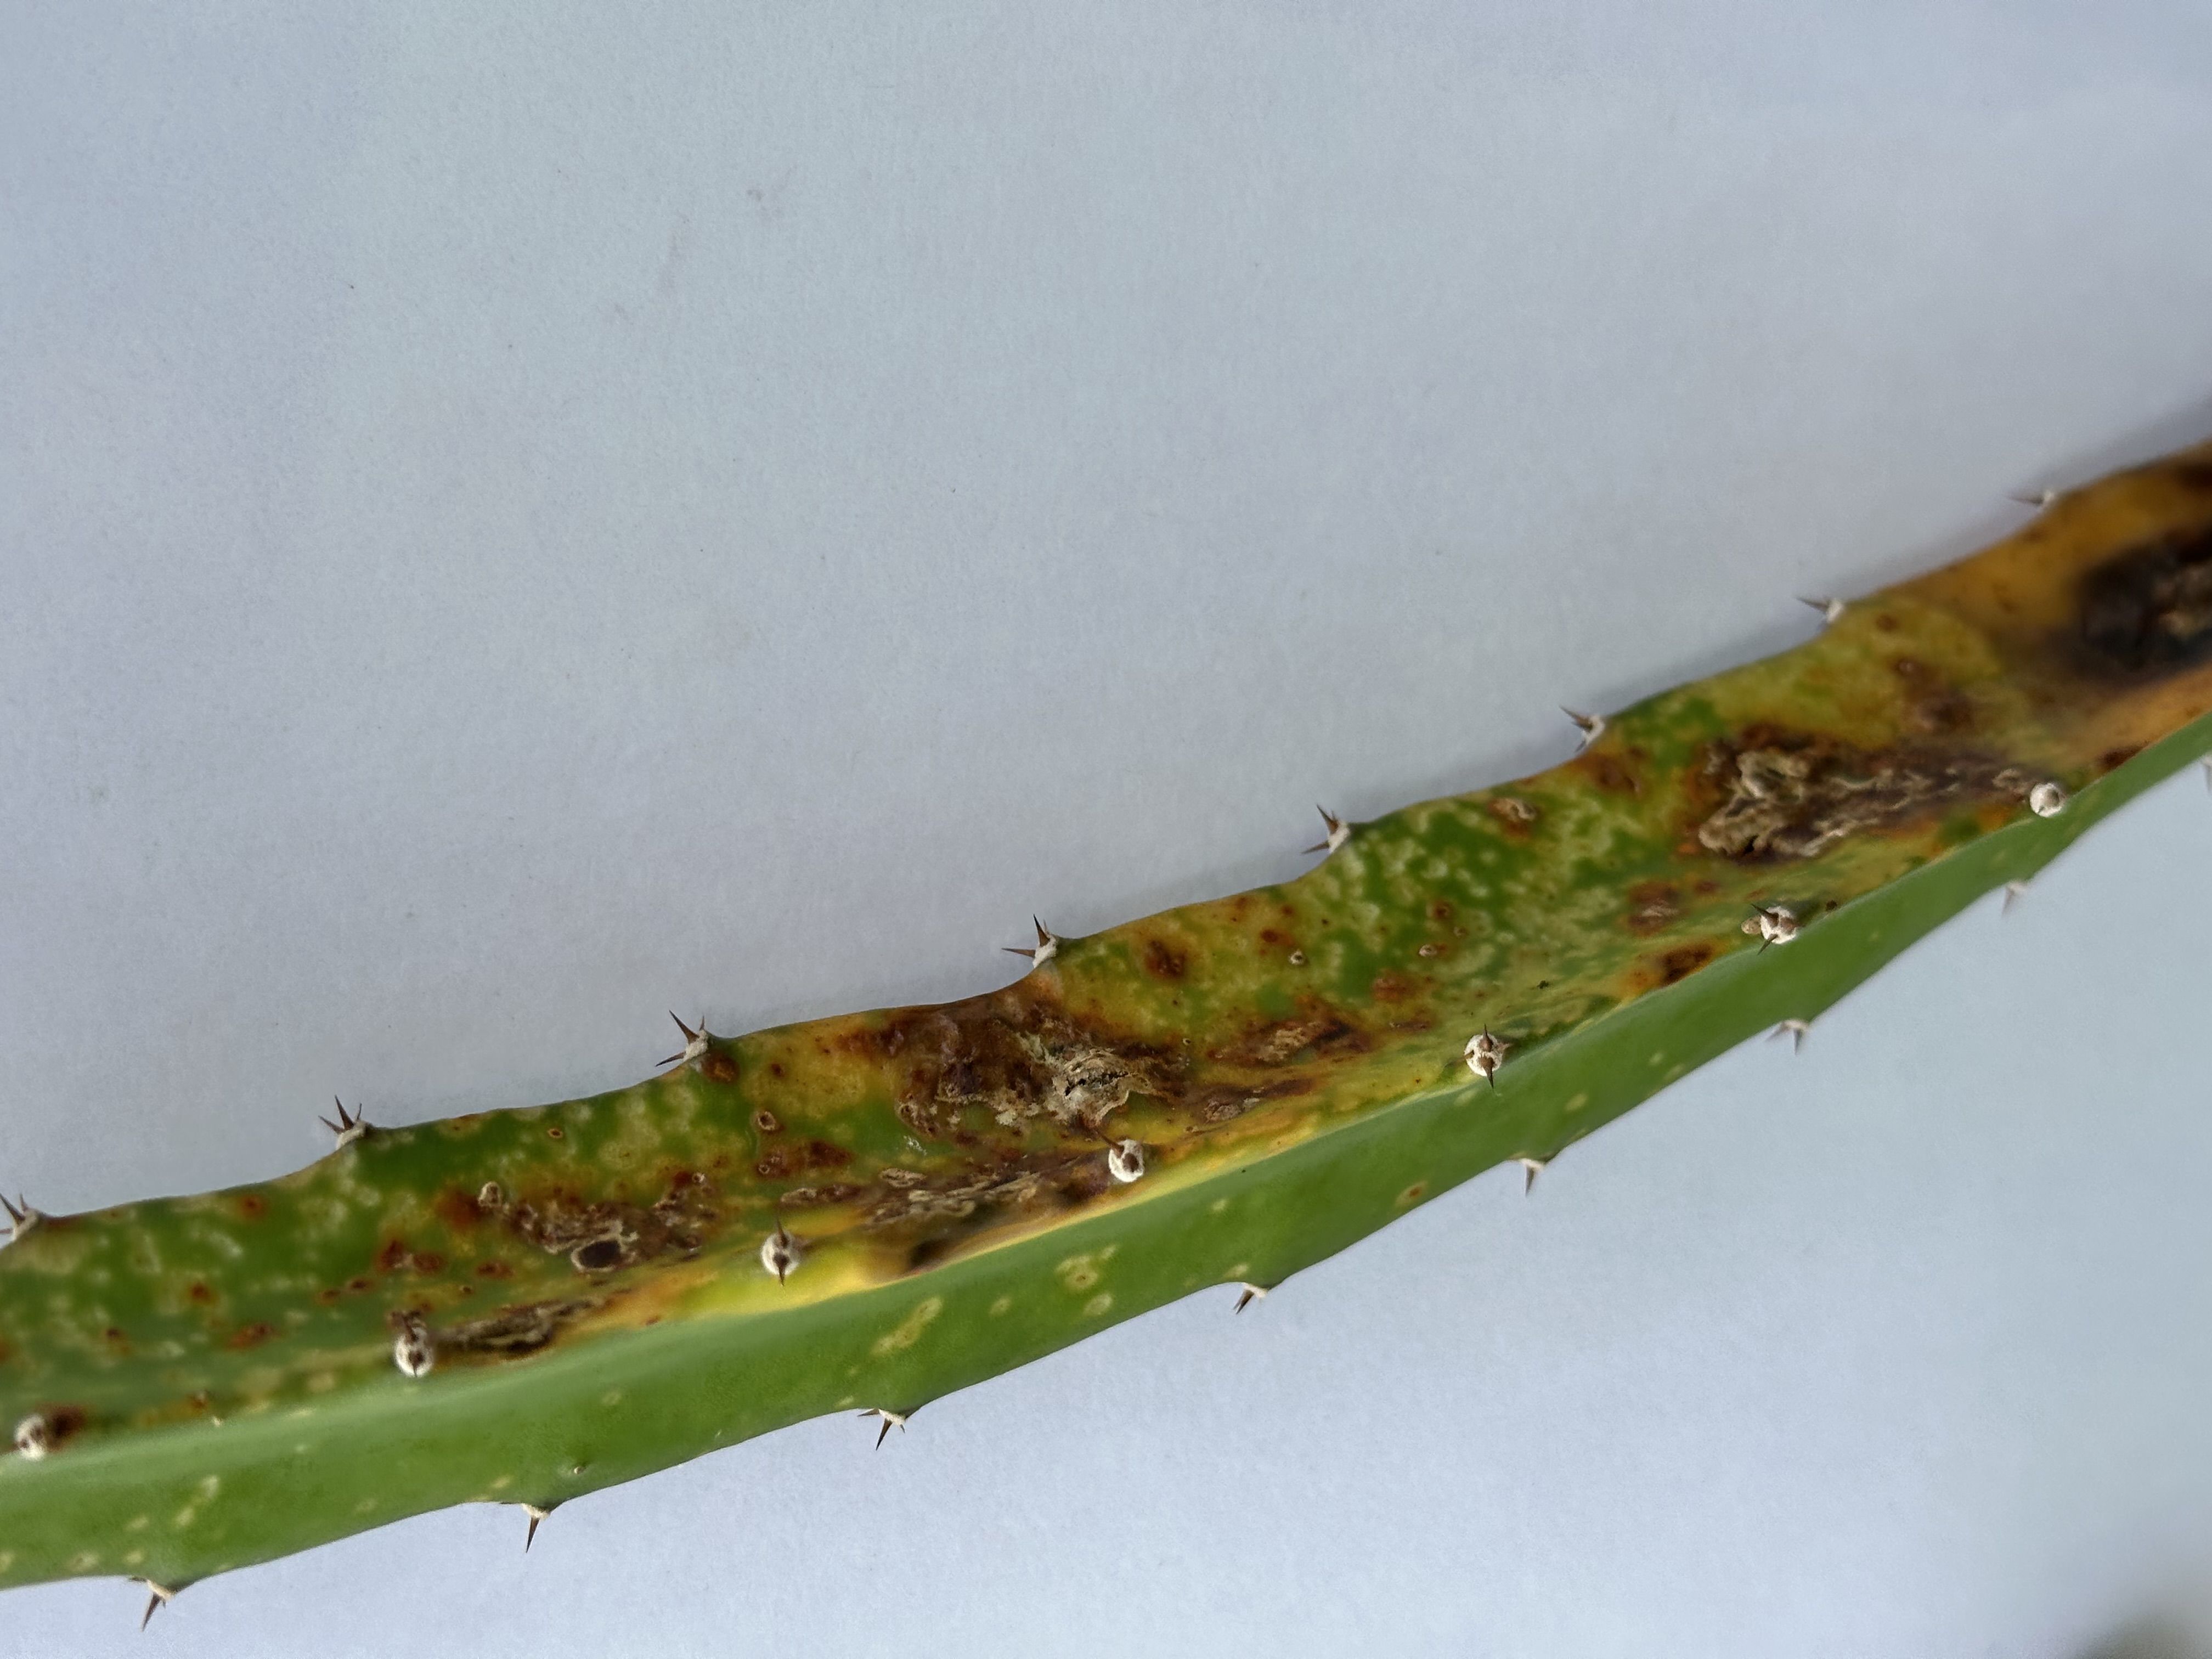
Label: Bad leaf